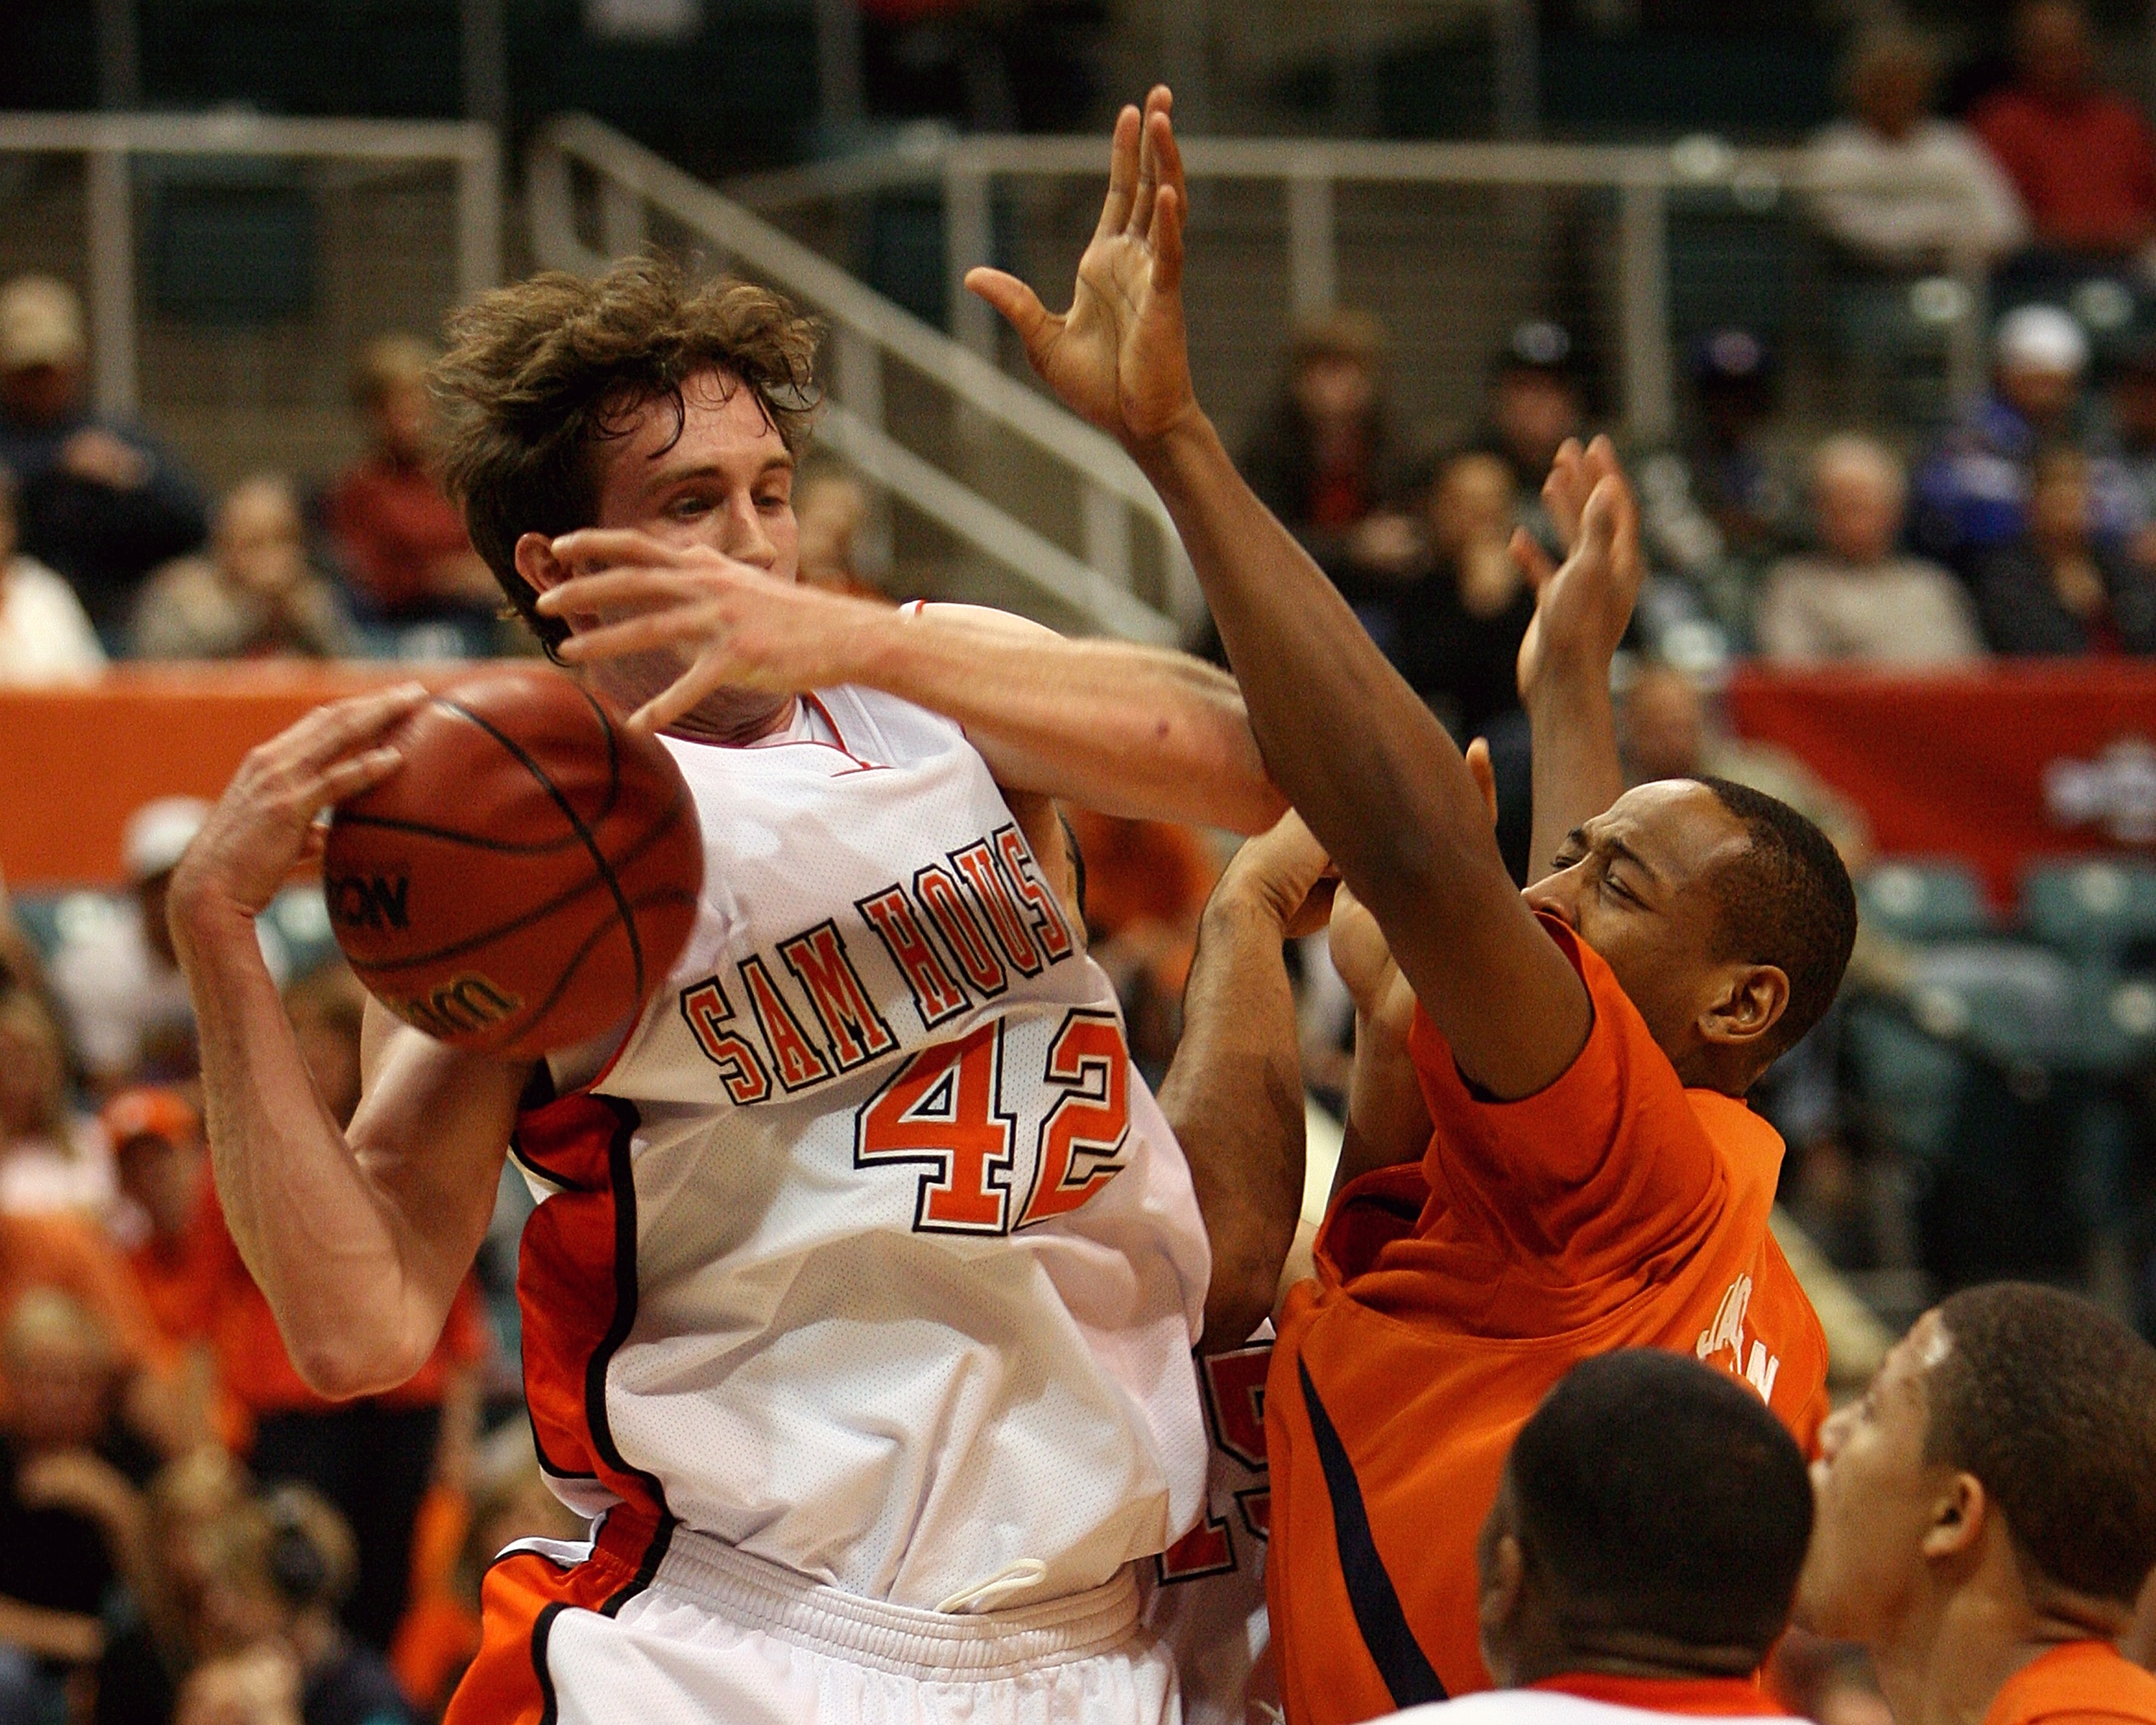
hand, sport, game, play, jump, basketball, athletic, action, indoor, player, block, competition, men, arena, team, sports, arms, ball, diversity, uniform, championship, college, athlete, tournament, defense, rebound, defender, compete, ball game, team sport, struggle, basketball player, competition event, basketball moves, slam dunk